Yuan Ze University

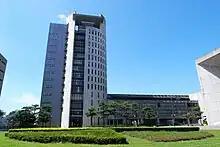
Yuan Ze University building

Yuan Ze ranked 1501+ in "Times Higher Education World University Rankings 2023". In 2023, the university ranked 401–500 in the "Times Higher Education Young University Ranking".